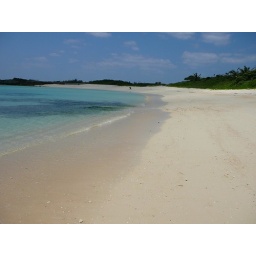
clear water in Irabu Island love it